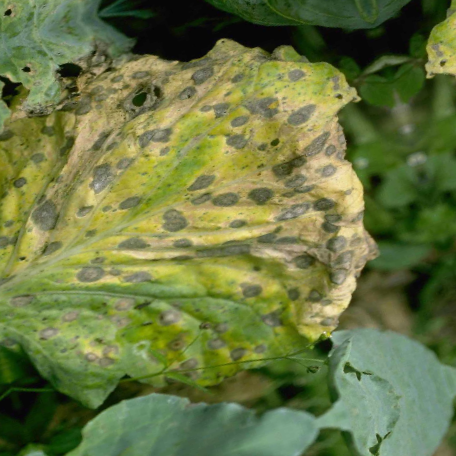
Label: Downy Mildew